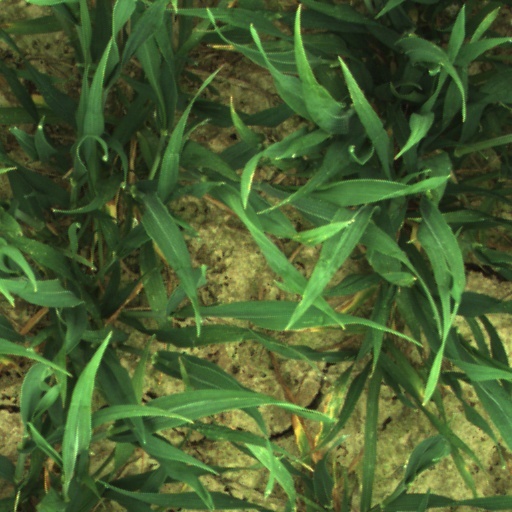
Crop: wheat